RMS Ebro

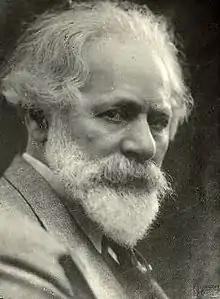
Naoum Aronson

In 1940 CCN bought ' and renamed her ', after the explorer Alexandre de Serpa Pinto (1846–1900). She was registered in Lisbon, and her call sign was CSBA.